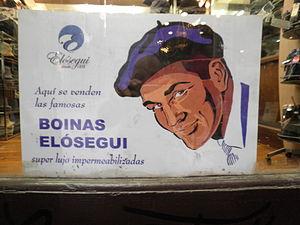
Le béret ou berret est un type de couvre-chef d'origine béarnais. Il s'agit d'un bonnet en feutre souple ou en laine tricotée et feutrée, de forme circulaire et plate, généralement garni d'une couronne intérieure en cuir. Le béret traditionnel béarnais, était tricoté, foulé et préparé « à la maison ».